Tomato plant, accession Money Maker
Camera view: bottom (45 deg); turntable rotation: 270 degrees
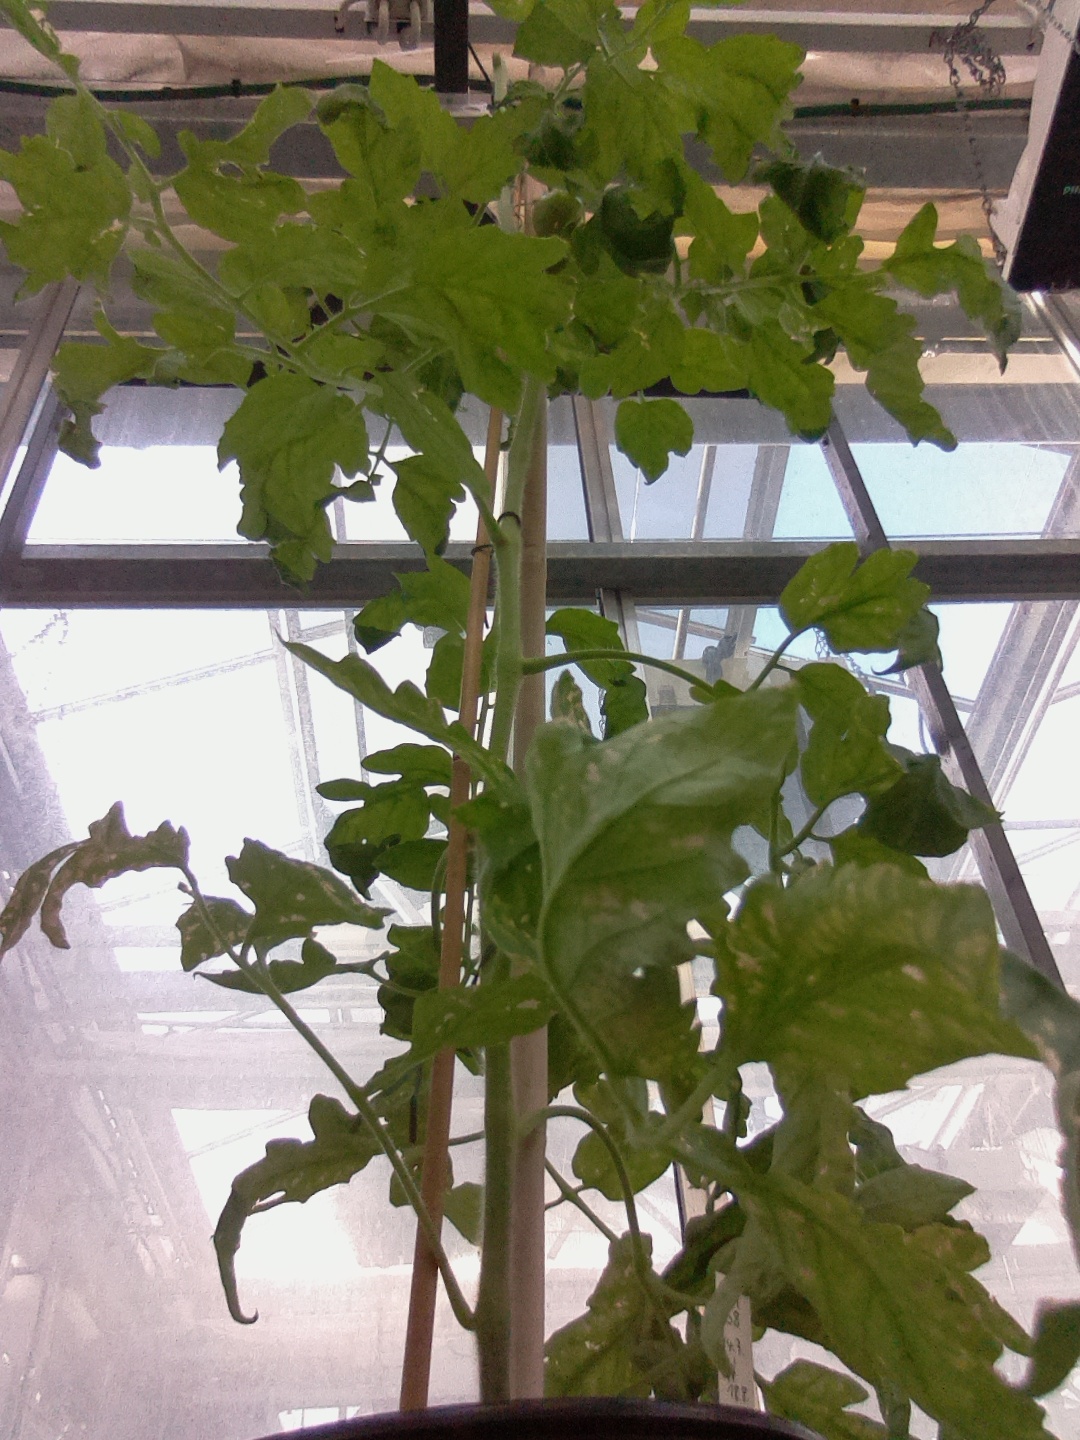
BBCH growth stage 72: 20%-30% of final fruit size